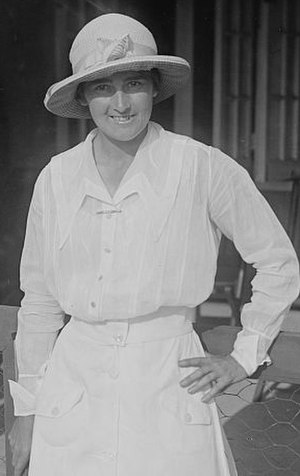
US Open-mesterskabet i damedouble / Vindere
Mary Browne vandt titlerne i 1912, 1913, 1914, 1921 og 1925.
Damedoublemesterskabet ved US Open i tennis er afviklet hvert år siden 1889. De første mange år til og med 1967 under navnet US National Championships, hvor mesterskabet var forbeholdt amatører. Siden 1968 har turneringen været åben, så både professionelle og amatører kan deltage.